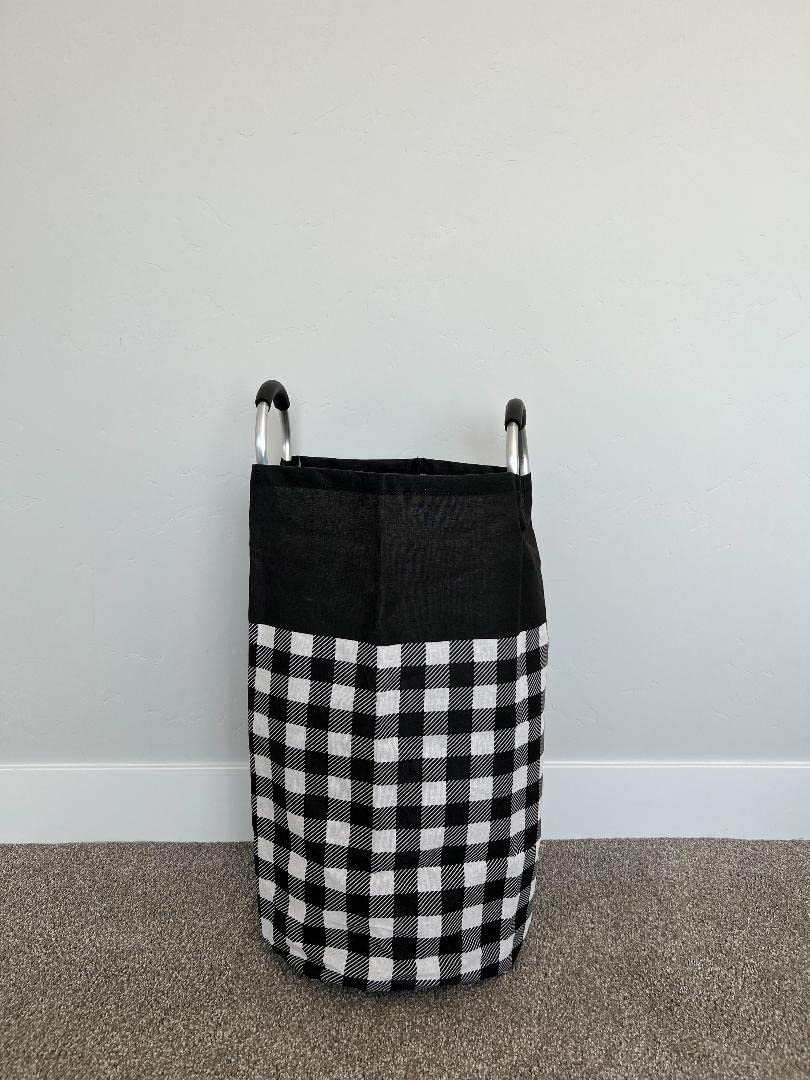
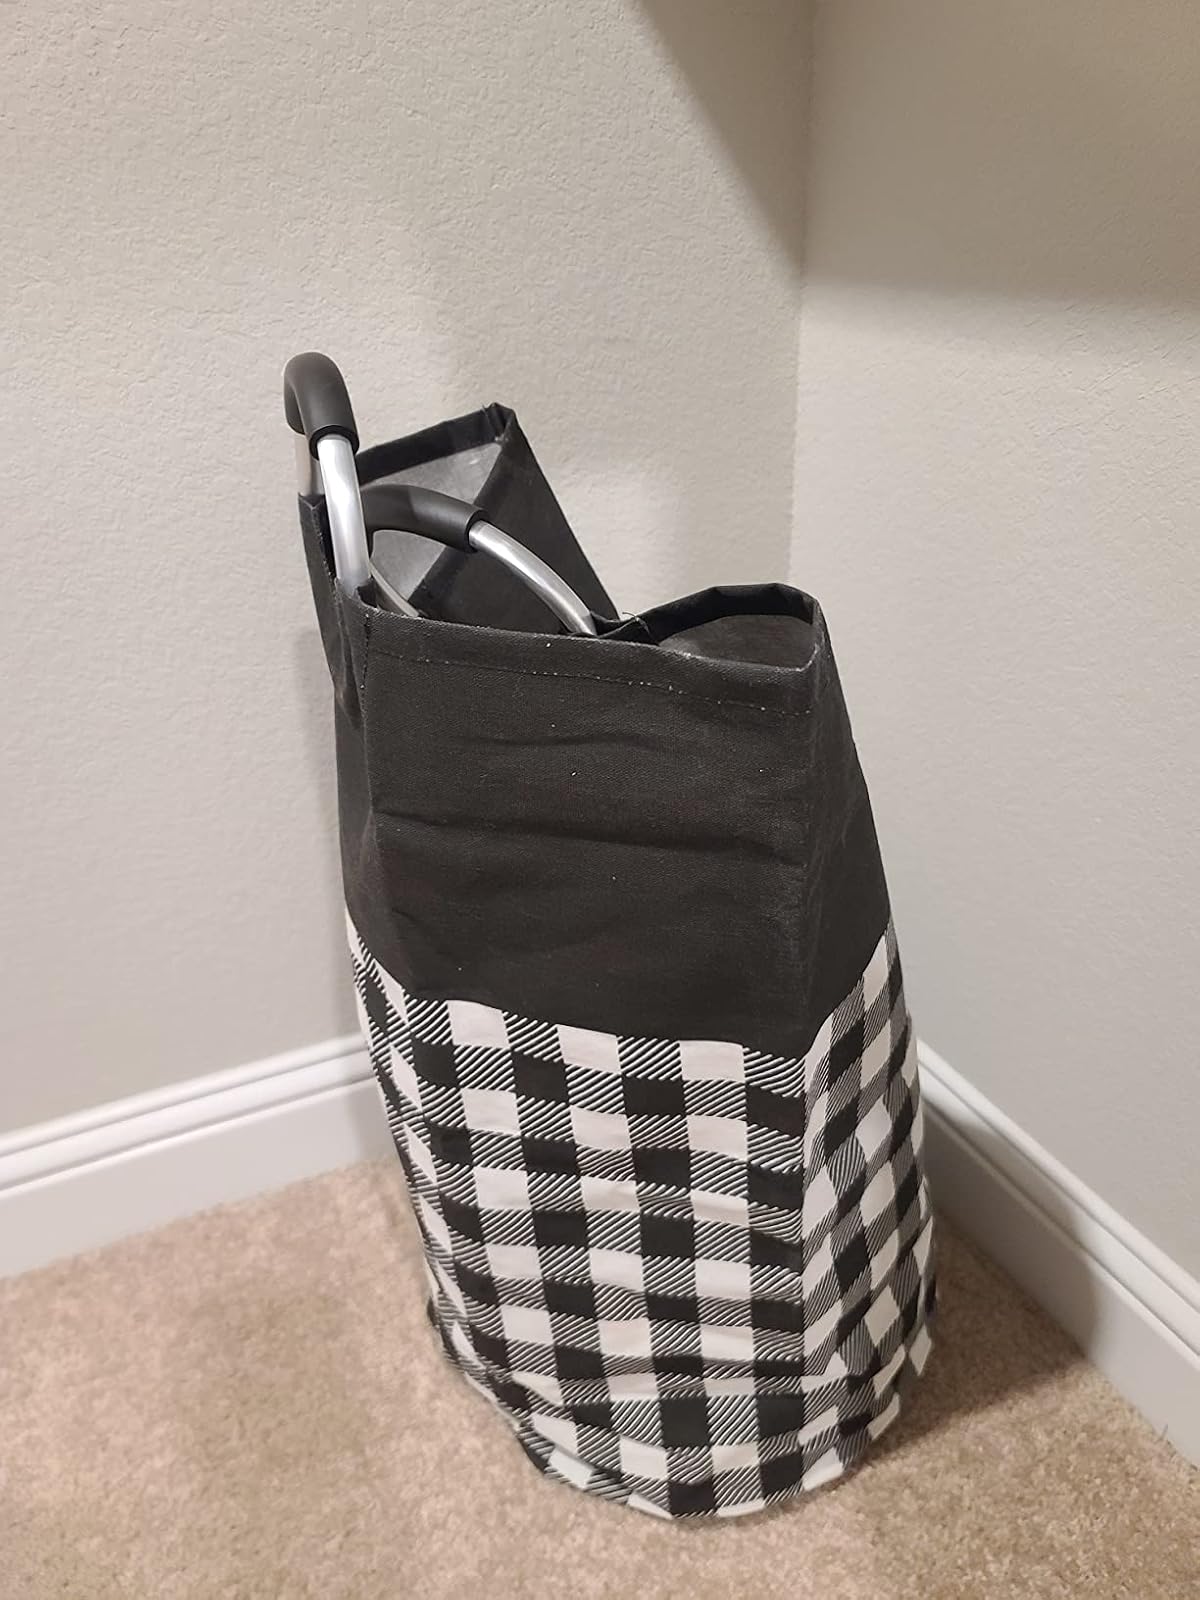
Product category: items_hamper
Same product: yes